Tok Tok Tok

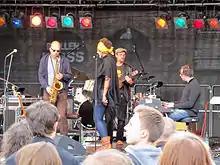
Tok Tok Tok in 2012

Tok Tok Tok was a German acoustic soul band, active between 1998 and 2013.